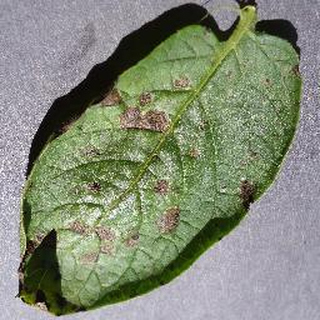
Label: potato_early_blight